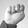
ASL letter: N